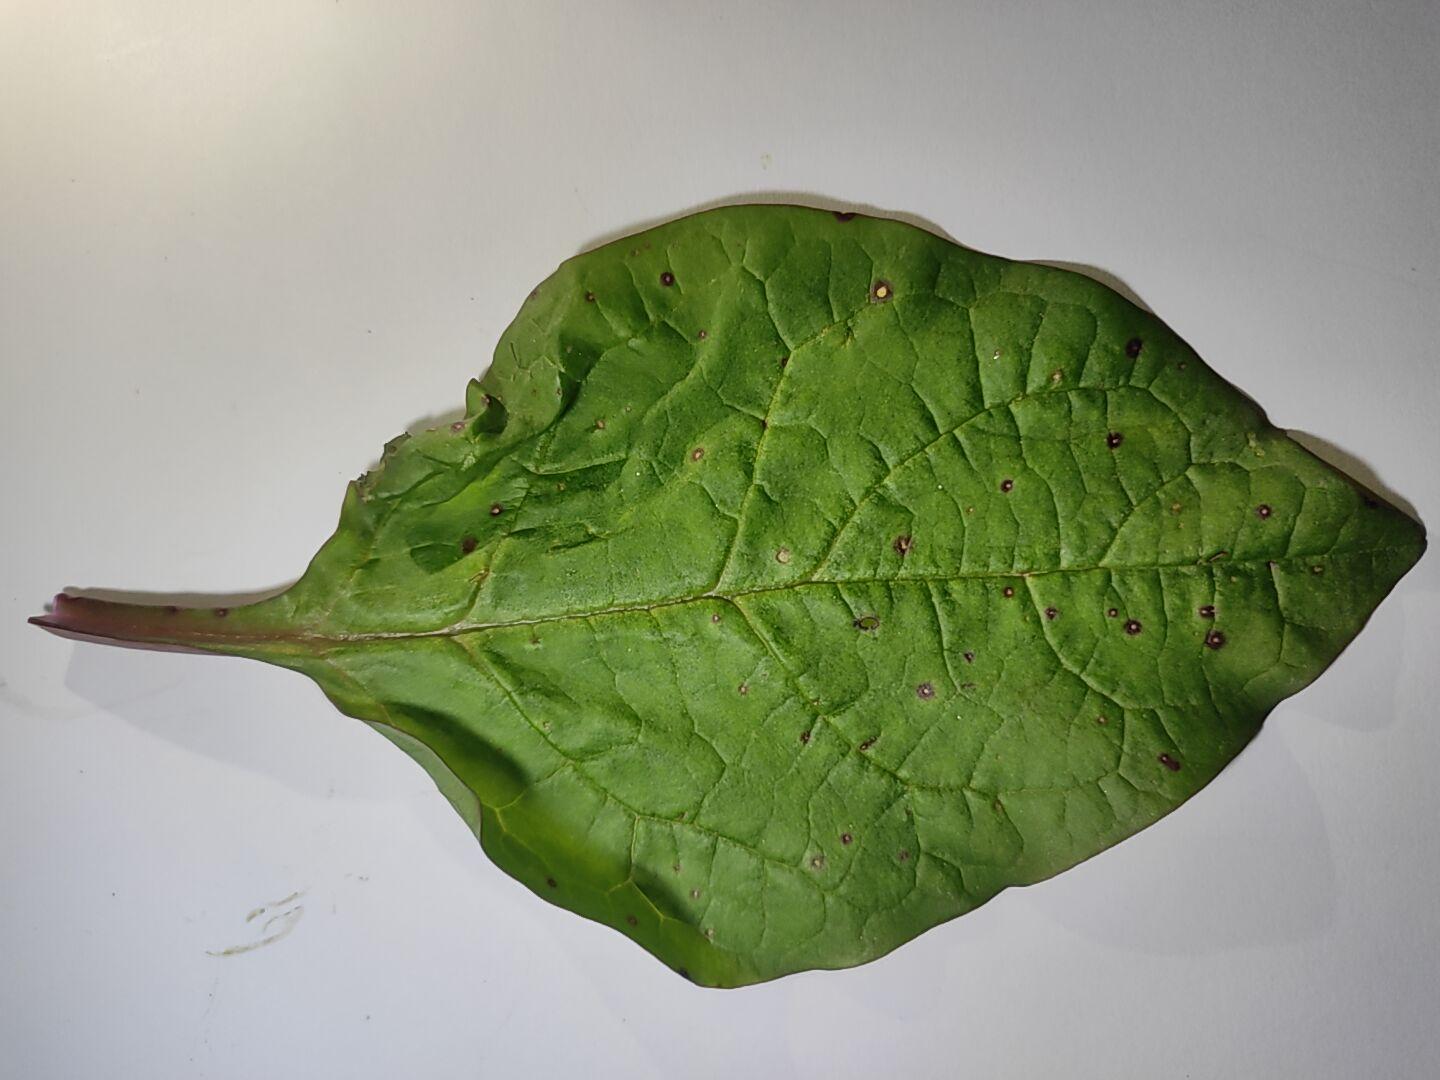
Label: anthracnose_leaf_spot